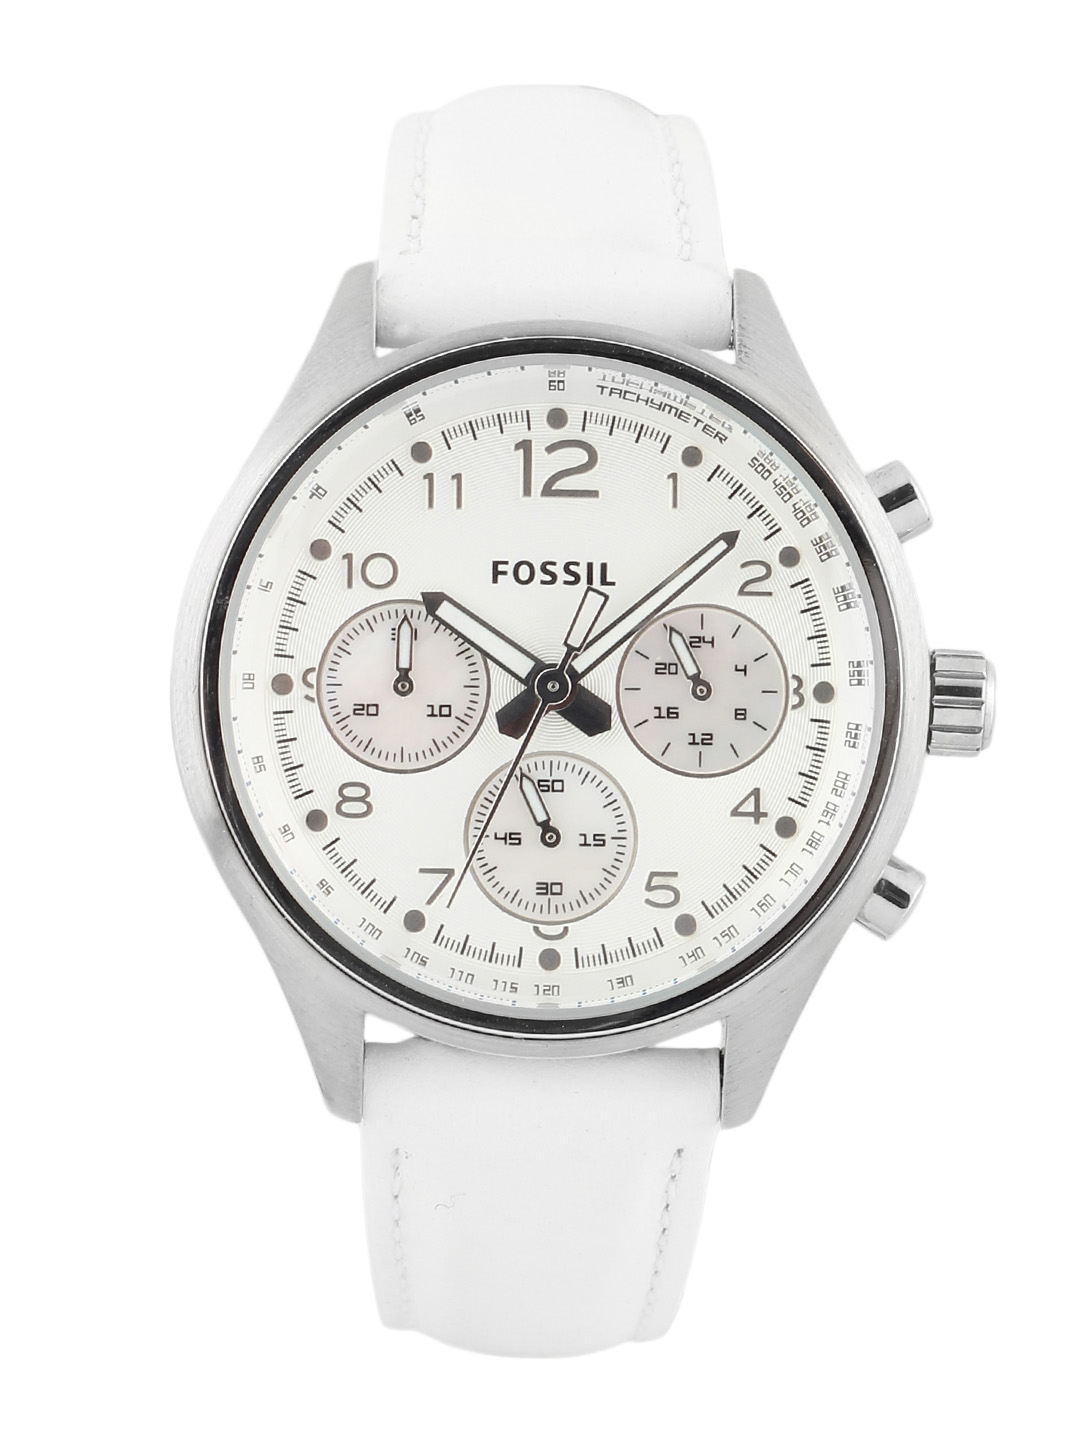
Fossil Women Silver Dial Analog & Chronograph Watch CH2823
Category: Accessories / Watches / Watches
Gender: Women
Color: Silver
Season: Winter 2016
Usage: Casual